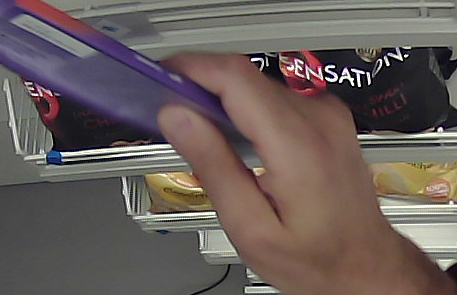
Product: milka_chocolate